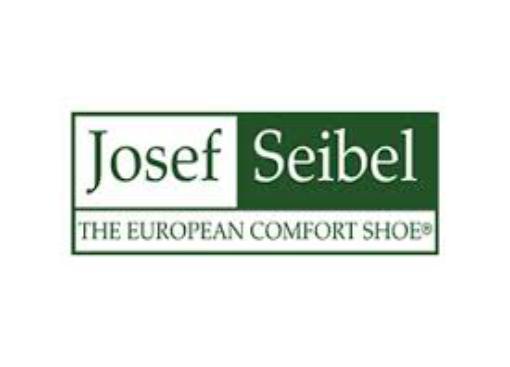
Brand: Josef Seibel
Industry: Clothes